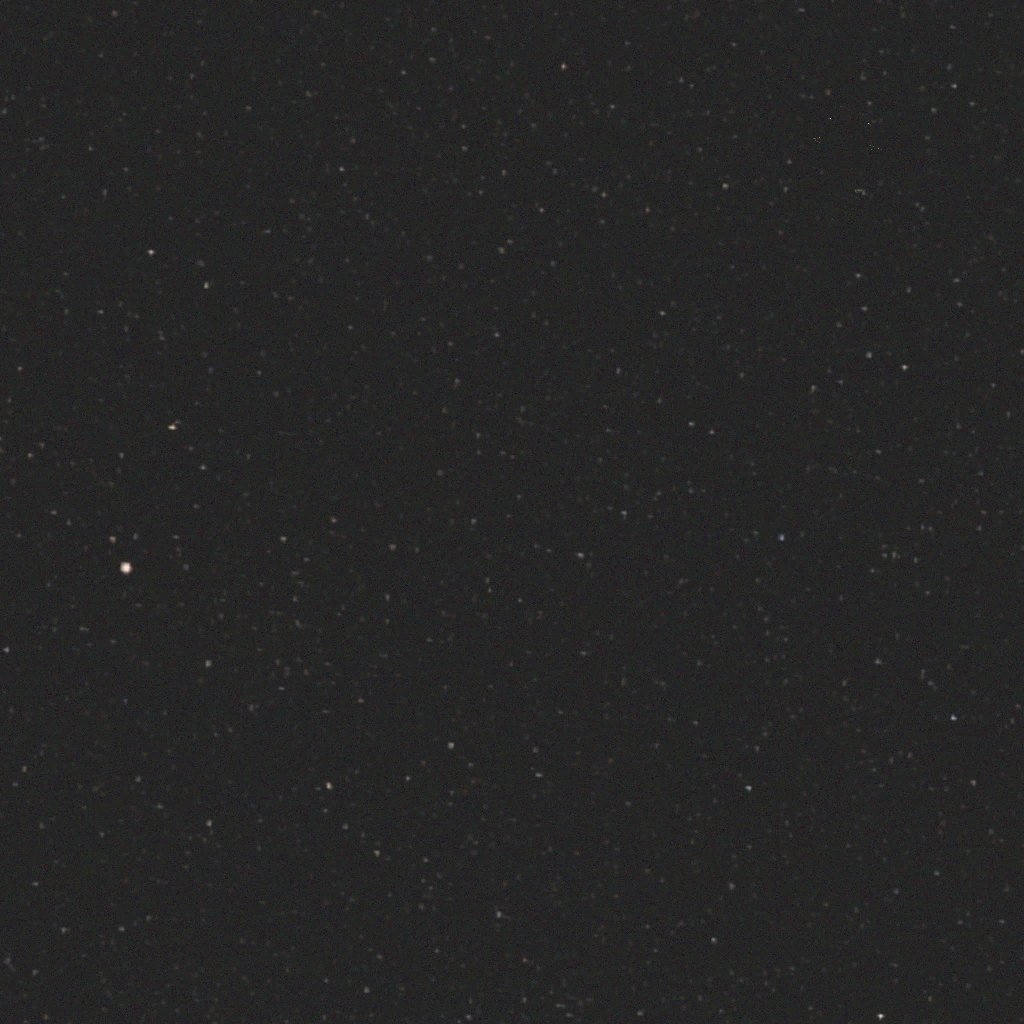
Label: xmm_newton